SMS Sachsen (1877)

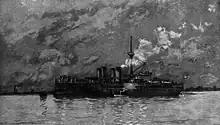
early in her career

After finally entering regular service in 1880, joined the Training Squadron of the German fleet. She was commissioned on 15 April for the year's training exercises, and was decommissioned for the winter on 27 September. At that time, the German fleet was tasked primarily with coastal defense against France and Russia, who were presumed to be the most likely enemies in a continental war. The ship saw little further activity in the early 1880s, as further improvements were made to the ship. She was briefly recommissioned from 15 February to 12 May 1882 for more testing, including the first firing of her main guns. "KzS" Max von der Goltz served as her commander during this short period in commission. During this period, heightened tensions with Russia prompted the naval command developed more offensively-minded contingencies. These formed the basis for the annual summer fleet maneuvers, in which took part. The ship was recommissioned again on 22 April 1884 under the command of ("KK"—Corvette Captain) Friedrich von Pawelsz, for the second time she was to join the Training Squadron. By that time, all three of her sisters had been completed and were ready to serve as a homogeneous division. Following the completion of the fleet exercises, she was decommissioned again on 30 September.